Heap (comics)

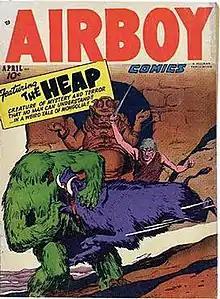
The Heap: "Airboy Comics" vol. 9 #3 (April 1952), cover art by Ernie Schroeder.

The Heap is the name of several fictional comic book muck-monsters, the original of which first appeared in Hillman Periodicals' "Air Fighters Comics" #3 (cover-dated Dec. 1942), during the period fans and historians call the Golden Age of Comic Books. The Heap was comics' first swamp monster.